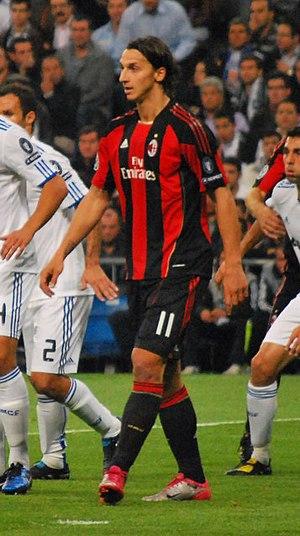
L'Associazione Calcio Milan S.p.A. est un club de football italien fondé le 16 décembre 1899 sous le nom de Milan Foot-Ball and Cricket Club.
L'Associazione Calcio Milan S.p.A., connu sous le nom de Milan ou AC Milan en Italie et Milan AC en France, est un club de football italien fondé le 16 décembre 1899 sous le nom initial de Milan Foot-Ball and Cricket Club. L'équipe première, qui évolue en Serie A, est entraînée par Stefano Pioli.